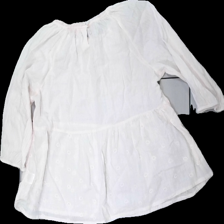
View: back
Type: Blouse
Category: Children
Brand: Not in the list
Brand text on label: near you
Colors: Pink
Material: 100% cotton
Pattern: Transparent
Cut: Regular
Size: 170
Season: All
Damage location: middle left
Damage 2 location: top center
Price range: 50-100
Recommended usage: Reuse
Description: rosa genomskinlig blus med rosor broderade längst ner